Wallingford, Oxfordshire

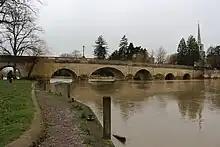
Wallingford Bridge

Wallingford Bridge is a medieval road bridge over the River Thames connecting Wallingford to Crowmarsh Gifford. Wallingford has historically been an important crossing point of the Thames owing to the presence of a ford which was used before the construction of a bridge. This ford was used by William the Conqueror and his armies on his journey to London after his victory at Hastings in 1066. The first reference to a bridge is from 1141 when King Stephen besieged Wallingford Castle. The first stone bridge is credited to Richard, 1st Earl of Cornwall, and four remaining arches are believed to contain 13th-century elements.